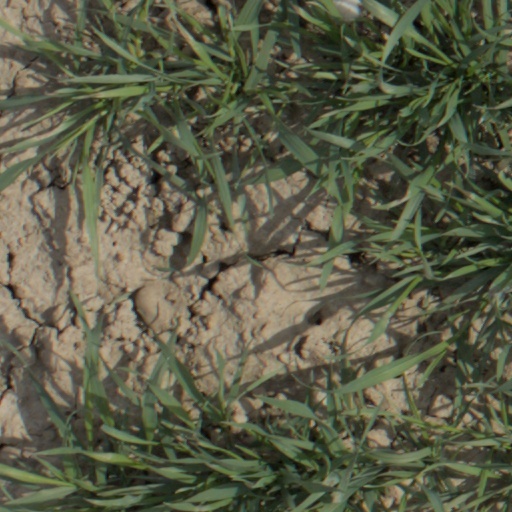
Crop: wheat